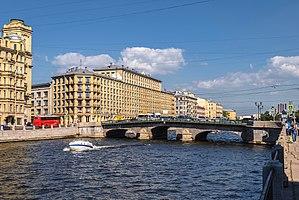
Saint-Pétersbourg /sɛ̃.pe.tɛʁs.buʁ/ est la deuxième plus grande ville de Russie par sa population, avec 5 281 579 habitants en 2017, après la capitale Moscou. Saint-Pétersbourg a le statut de ville d'importance fédérale. La ville est enclavée dans l'oblast de Léningrad, mais en est administrativement indépendante. Elle est située dans le Nord-Ouest du pays sur le delta de la Neva, au fond du golfe de Finlande, un espace maritime de la mer Baltique. Capitale de l'Empire russe de 1712 jusqu'en mars 1917, ainsi que de la Russie dirigée par les deux gouvernements provisoires entre mars et octobre 1917, Saint-Pétersbourg a conservé de cette époque un ensemble architectural unique. Deuxième port russe sur la mer Baltique après Primorsk, c'est aussi un centre majeur de l'industrie, de la recherche et de l'enseignement russe ainsi qu'un important centre culturel européen. Saint-Pétersbourg est la deuxième ville d'Europe par sa superficie et la cinquième par sa population.